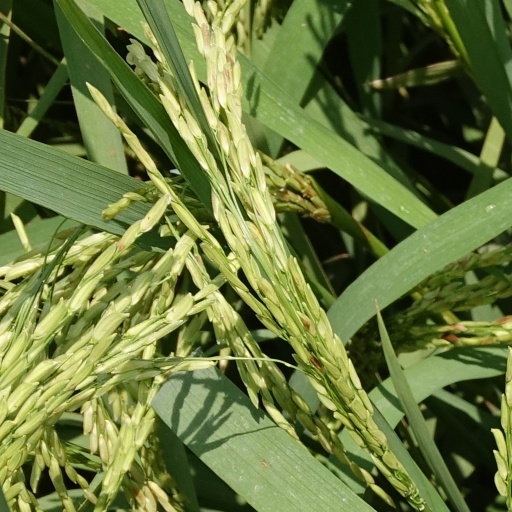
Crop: rice